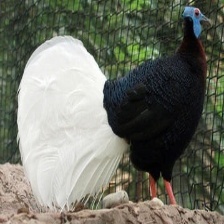
Species: BULWERS PHEASANT
Scientific name: LOPHURA BULWERI